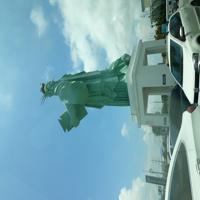
Weather: sun or clear